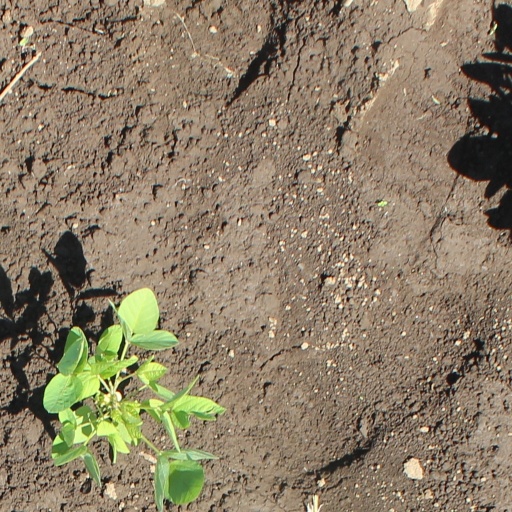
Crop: soybean